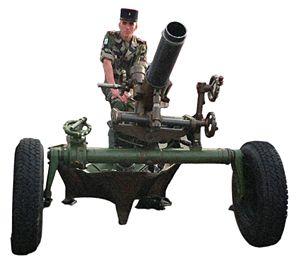
Journées Nation Défense, Esplanade des Invalides, Paris, France, 24-25 septembre 2005
Le 8ᵉ régiment d'artillerie est une unité de l’Armée de terre française créée en 1784.
Un mortier ou lance-mine est une arme légère d’artillerie, sans culasse – la force de recul étant absorbée par le sol –, à mise à feu de l’obus par gravité, et de ce fait ne pouvant tirer qu’en tir proche de la verticale, ce qui lui permet d'atteindre un site proche très masqué.
Le Mortier 120 mm Rayé Tracté Modèle F1, connu également sous le nom de son fabricant d'origine Brandt Thomson MO-120-RT-61, est une arme française de calibre 120 mm construit actuellement par TDA, entré en service en 1973.